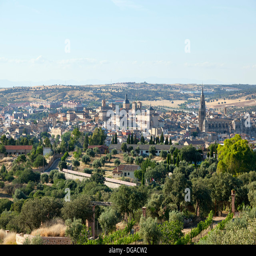
view of the city , with cathedral and castle